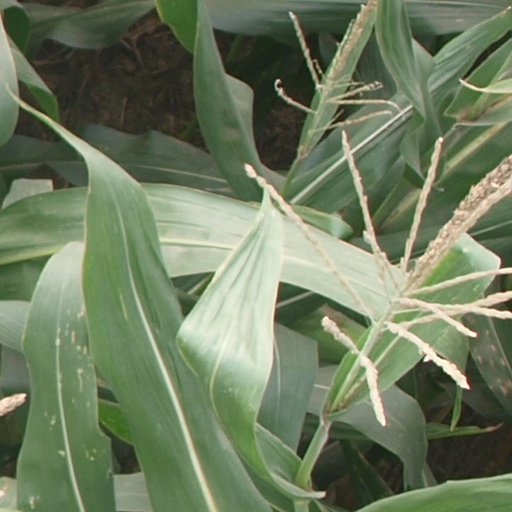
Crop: maize; corn